Iceland in the Eurovision Song Contest 2015

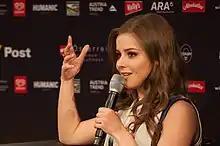
María Ólafs during a press meet and greet

According to Eurovision rules, all nations with the exceptions of the host country and the "Big Five" (France, Germany, Italy, Spain and the United Kingdom) are required to qualify from one of two semi-finals in order to compete for the final; the top ten countries from each semi-final progress to the final. In the 2015 contest, Australia also competed directly in the final as an invited guest nation. The European Broadcasting Union (EBU) split up the competing countries into five different pots based on voting patterns from previous contests, with countries with favourable voting histories put into the same pot. On 26 January 2015, a special allocation draw was held which placed each country into one of the two semi-finals, as well as which half of the show they would perform in. Iceland was placed into the second semi-final, to be held on 21 May 2015, and was scheduled to perform in the second half of the show.